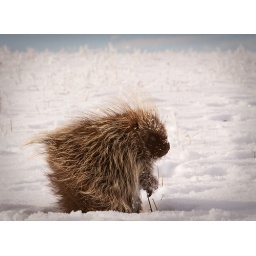
I was so surprised when I spotted this guy out in the field I just had to get closer.